Hobet Coal Mine

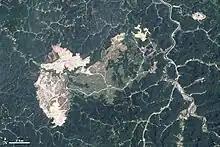
Hobet Coal Mine in June 2009.

In 1975, the Hobet mine produced less than 90,000 tons of coal. This number significantly increased to almost 500,000 tons three years later. At its peak in 2002, the mine produced 5 million tons of coal. Alongside the output of the mine, the number of employees increased as well. Employing less than 50 workers at its inception, the mine employed more than 200 by 1982. However, in 1993, in order to secure their health benefits, the workers went on strike from May to December. Both output and the number of workers plummeted, but they were restored in 1994 after the strike ended.